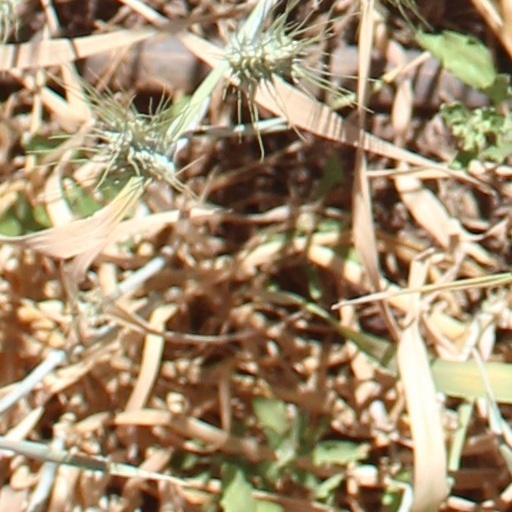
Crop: wheat